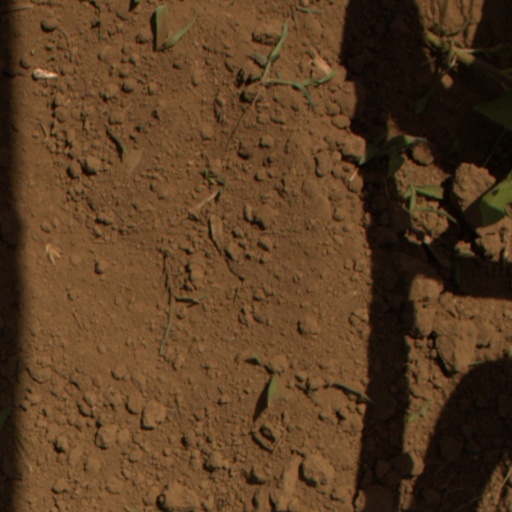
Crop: Jerusalem artichoke